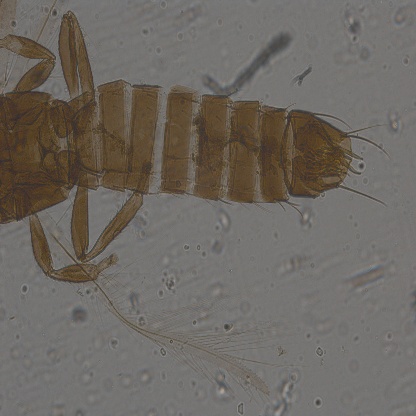
Nhãn: Bọ trĩ ( Thrips )